List of birds of Egypt

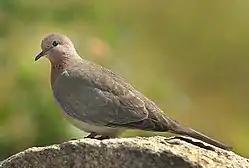
A perched Laughing dove

Pigeons and doves are stout-bodied birds with short necks and short slender bills with a fleshy cere.